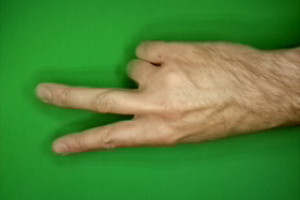
Label: scissors